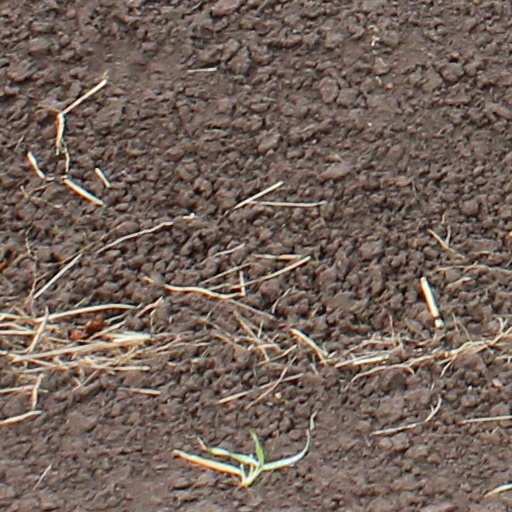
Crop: wheat